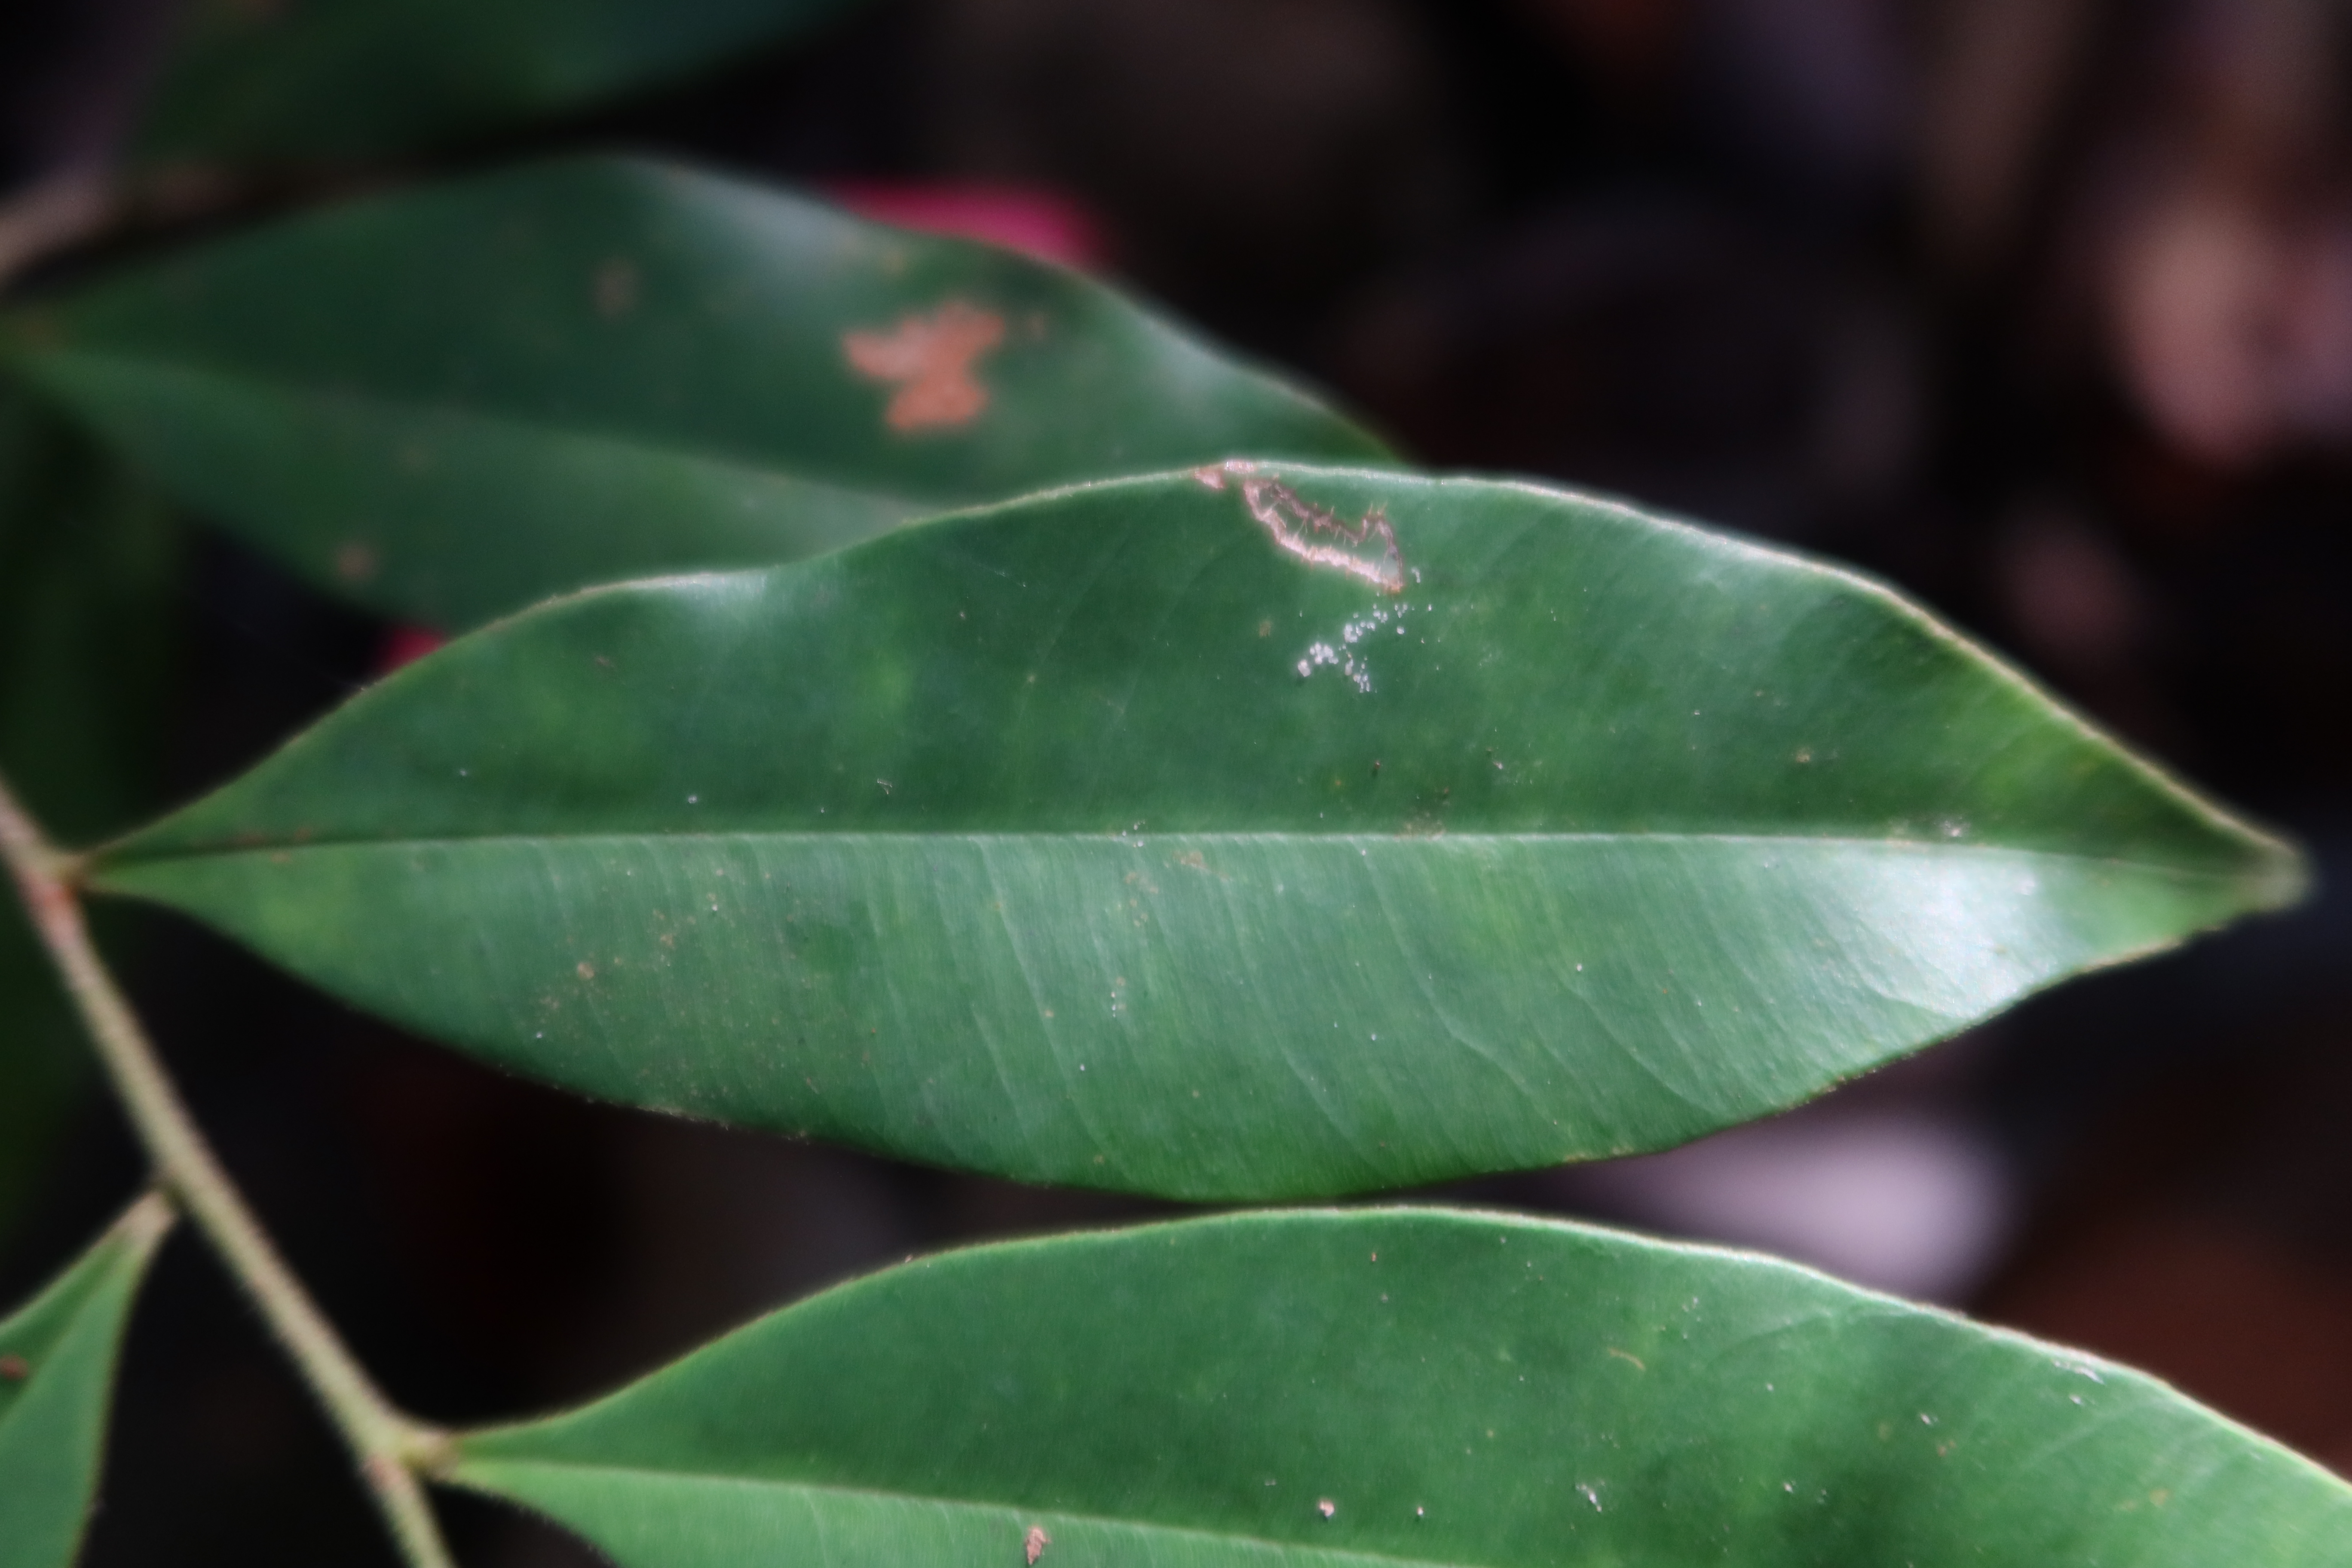
Label: Brown spots